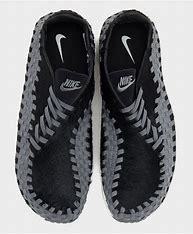
Brand: Nike
Model: Air Footscape Woven